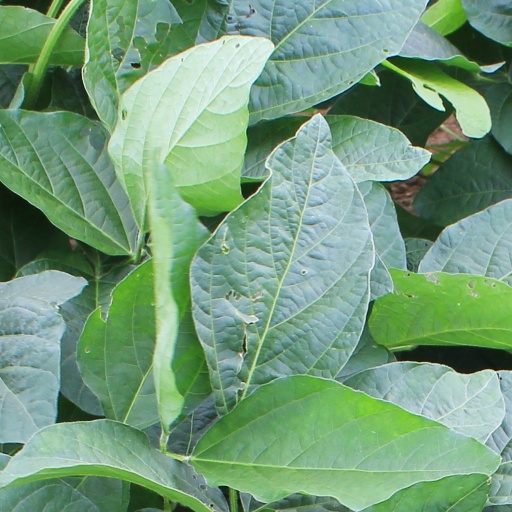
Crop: soybean